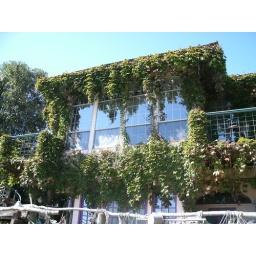
I live in a tree house